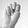
ASL letter: N